Aizawl

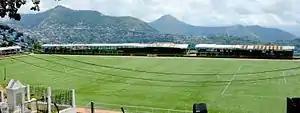
Lammual Stadium

Aizawl is administered by the Aizawl Municipal Corporation (AMC), established in 2010 to oversee urban planning, sanitation, waste management, and infrastructure development within the city. The AMC consists of 19 elected members representing the city's wards, along with additional members appointed by the Governor of Mizoram. To promote gender representation, one-third of the total seats are reserved for women, with these reserved seats rotated every five years.